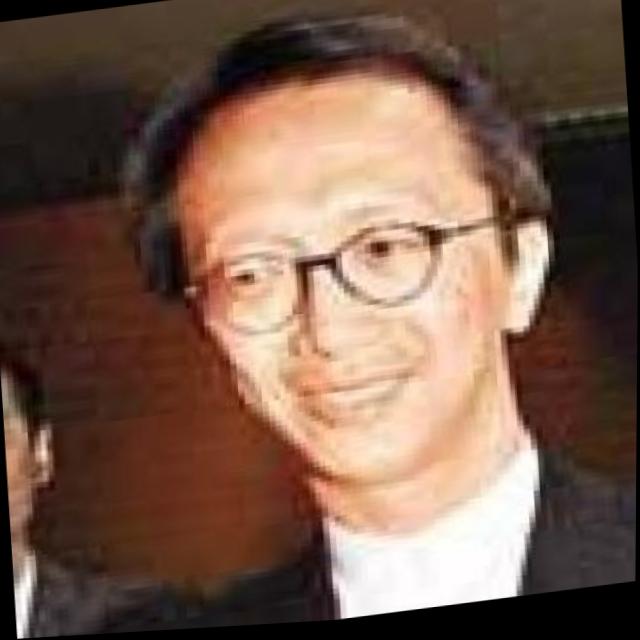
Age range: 45-64